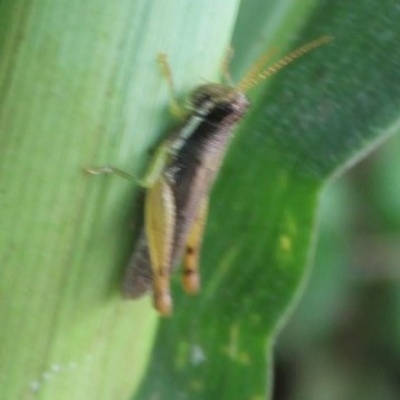
Crop: Maize
Condition: grasshoper